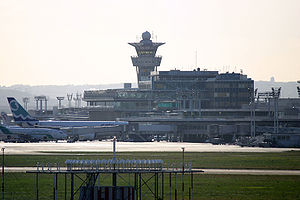
Paris-Orly Lufthavn
Paris-Orly Lufthavn er en fransk lufthavn placeret delvist i Orly og delvist i Villeneuve-le-Roi. Den